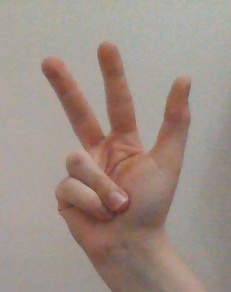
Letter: al